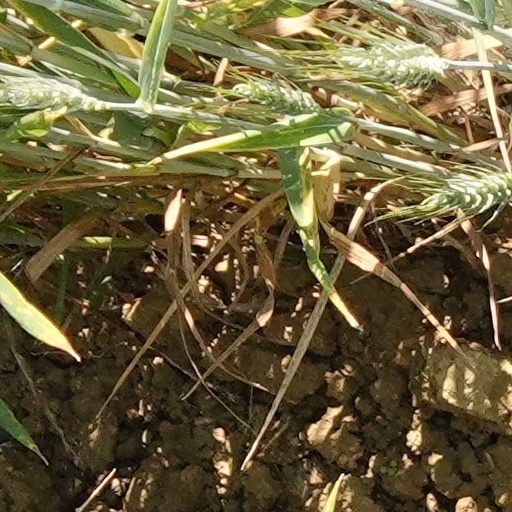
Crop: wheat